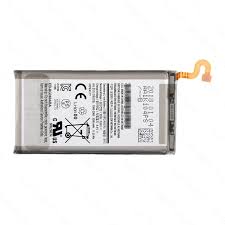
Waste category: battery